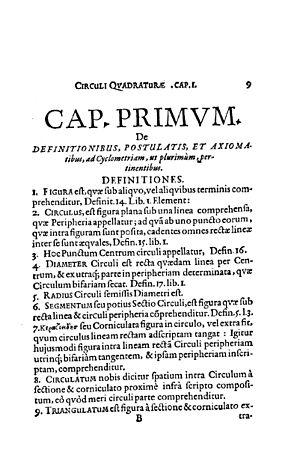
Christian Sørensen Longomontanus, né à Lomborg le 4 octobre 1562, mort à Copenhague le 8 octobre 1647, est un astronome et mathématicien danois.